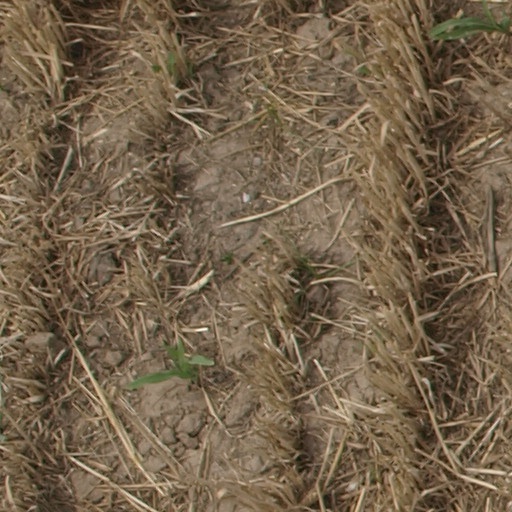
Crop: maize; corn